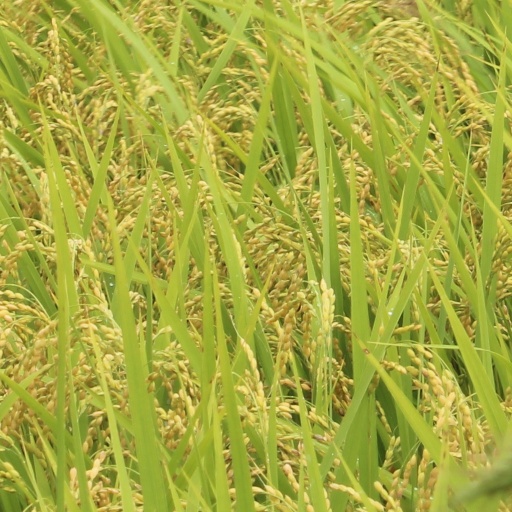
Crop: rice